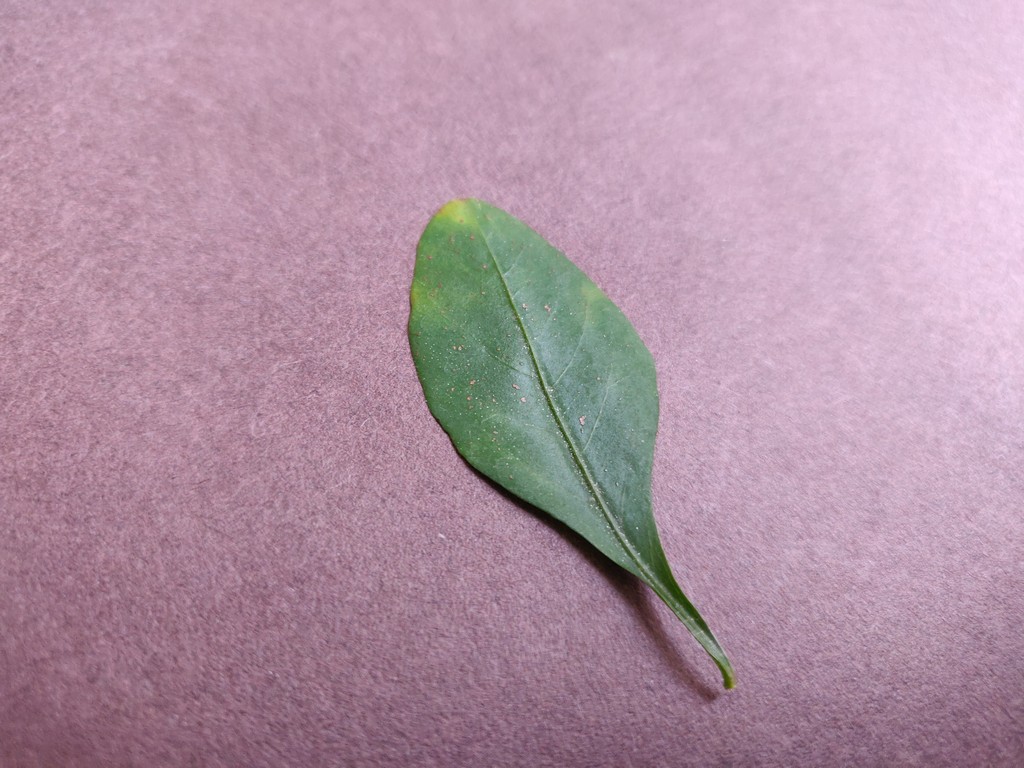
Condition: Unhealthy
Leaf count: single
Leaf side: front